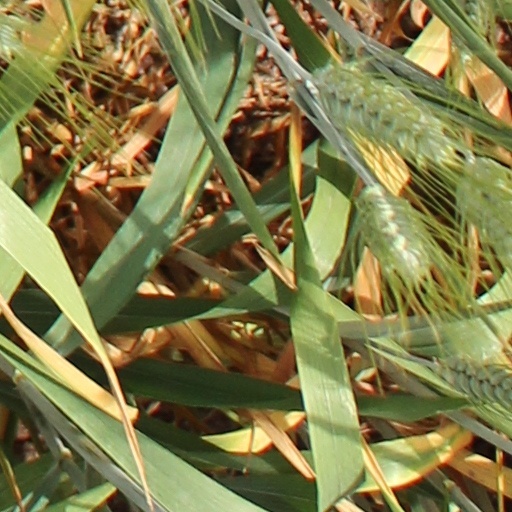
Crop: wheat